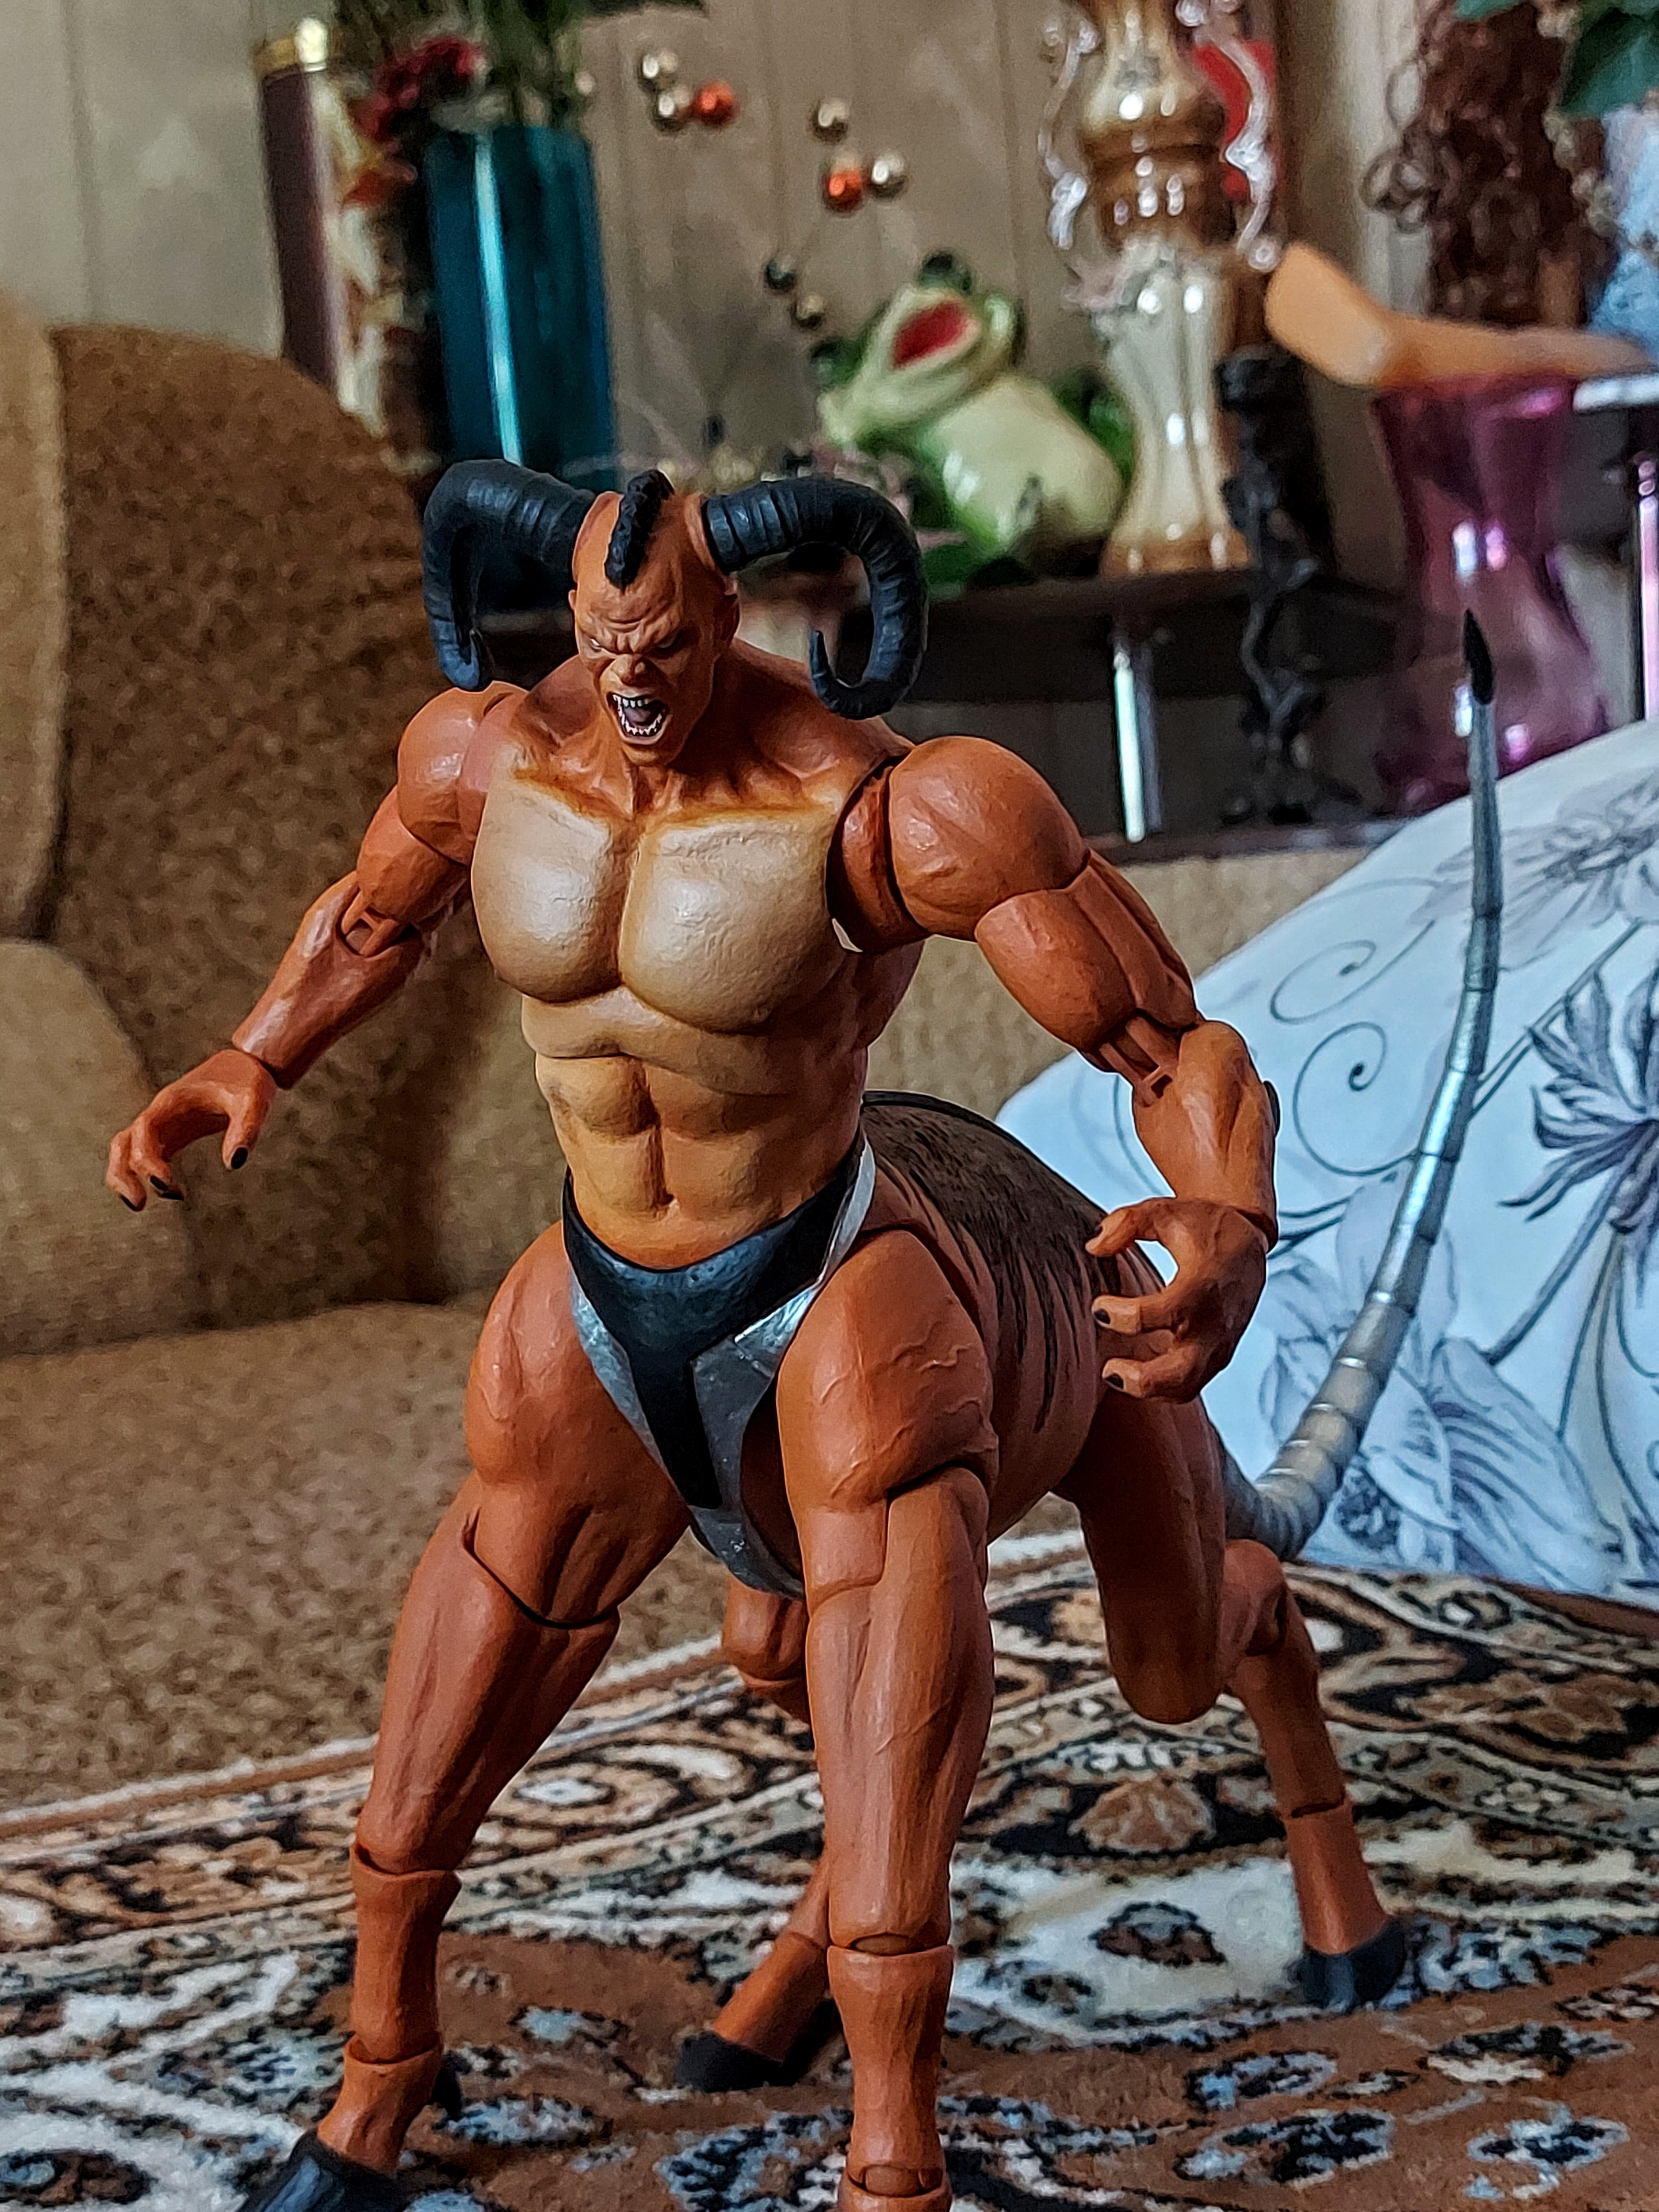
Shokan, storm, collectibles, warrior, fighter, action, figure, bodybuilder, thigh, chest, undergarment, bodybuilding, art, leisure, Barechested, competition event, toy, human leg, trunk, underpants, event, abdomen, physical fitness, shorts, fun, fictional character, navel, flooring, sitting, action figure, briefs, fiction, costume, flesh, cosplay, performing arts, vacation, competition, figurine, hero, tourism